Lenin in 1918

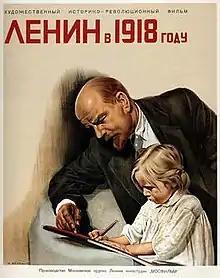
Film poster

Lenin in 1918 ("Lenin v 1918 godu") is a Soviet biographical drama film released in 1939. It gives the background of the Russian Civil War after the October Revolution.